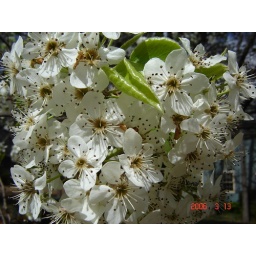
This is always the first tree to bloom around here. Pretty but Pee-You it is a stinky flower